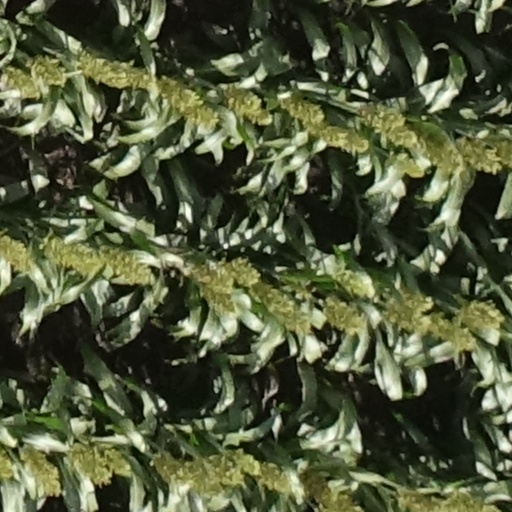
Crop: sorghum